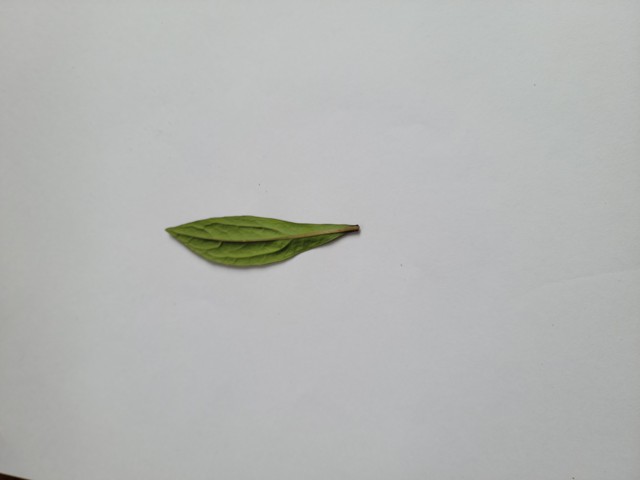
Plant: ayapan